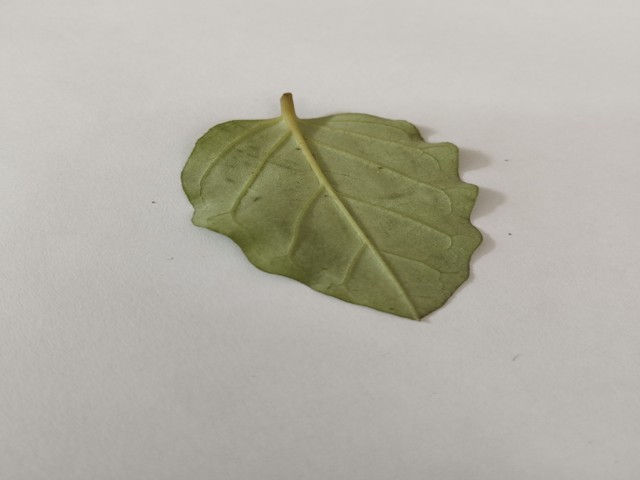
Plant: punarnava